Krzeszów, Lower Silesian Voivodeship

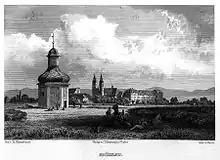
19th-century depiction

Upon the First Silesian War, Krzeszów, under its Germanized name "Grüssau", was annexed by Prussia in 1742. In 1810 the estates were secularised and from 1815 were part of the Silesia Province. In 1945 it was conquered by the Red Army in the course of the Vistula–Oder Offensive, upon the Potsdam Agreement, Krzeszów became again part of Poland, although with a Soviet-installed communist regime, which stayed in power until the 1980s and the remaining German population was expelled. Krzeszów was repopulated by Poles expelled from Wiśniowce, Dolina and Majdan in pre-war south-eastern Poland annexed by the Soviet Union.